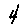
Label: 4